Fountain pen ink

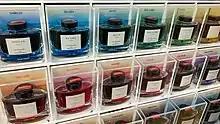
A range of different coloured Pilot "Iroshizuku" inks for sale in Tokyo, 2019

Fountain pens carry ink within the barrel, traditionally either inserted at one end in bulk with a syringe or eyedropper pipette, or through a mechanical filling system built into the pen (such as a piston or vacuum-pump mechanism). For such fountain pens, ink is available in bottles which will typically refill an individual pen many tens of times. Simpler fountain pens use pre-filled ink cartridges, although in many cases the cartridge can be replaced with a converter which replicates the mechanical filling action of more expensive pens. The cost per millilitre of ink tends to be lower for bottled ink than for cartridges, while cartridges can be simpler to use.